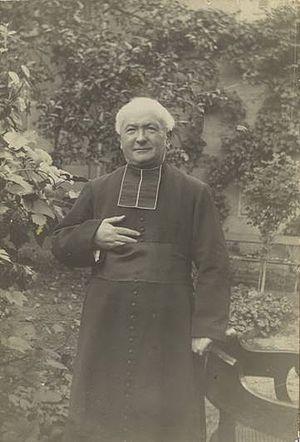
Le curé Hermas Baffrey de Rombach-le-Franc (1903-1922) qui a inauguré la chapelle de la Hingrie
La Hingrie est un hameau faisant partie de Rombach-le-Franc, située dans le département du Haut-Rhin et la région Alsace.